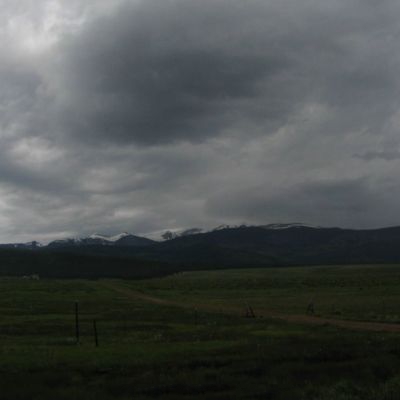
Cloud type: Stratocumulus (Sc)